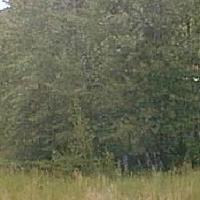
Weather: cloudy or overcast